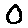
Label: 0